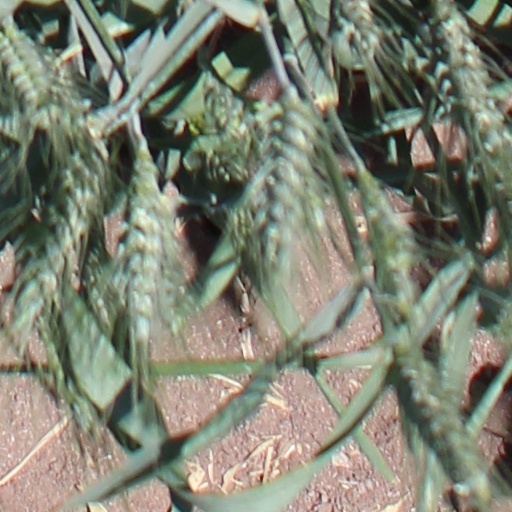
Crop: wheat